Debbie Does Dallas: The Musical

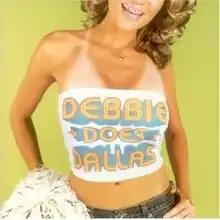
Album cover

Debbie Does Dallas: The Musical is an off-Broadway musical with a book by Susan L. Schwartz, composed by Andrew Sherman, with Tom Kitt and Jonathan Callicutt providing additional music and lyrics. It is based on the 1978 pornographic film "Debbie Does Dallas". The musical, like the movie, centers on high schooler Debbie and her friends' attempts to become "Texas" Cowboys cheerleaders; however, the musical contains far less sexual content than the movie. The original Off-Broadway choreography was by Jennifer Cody.